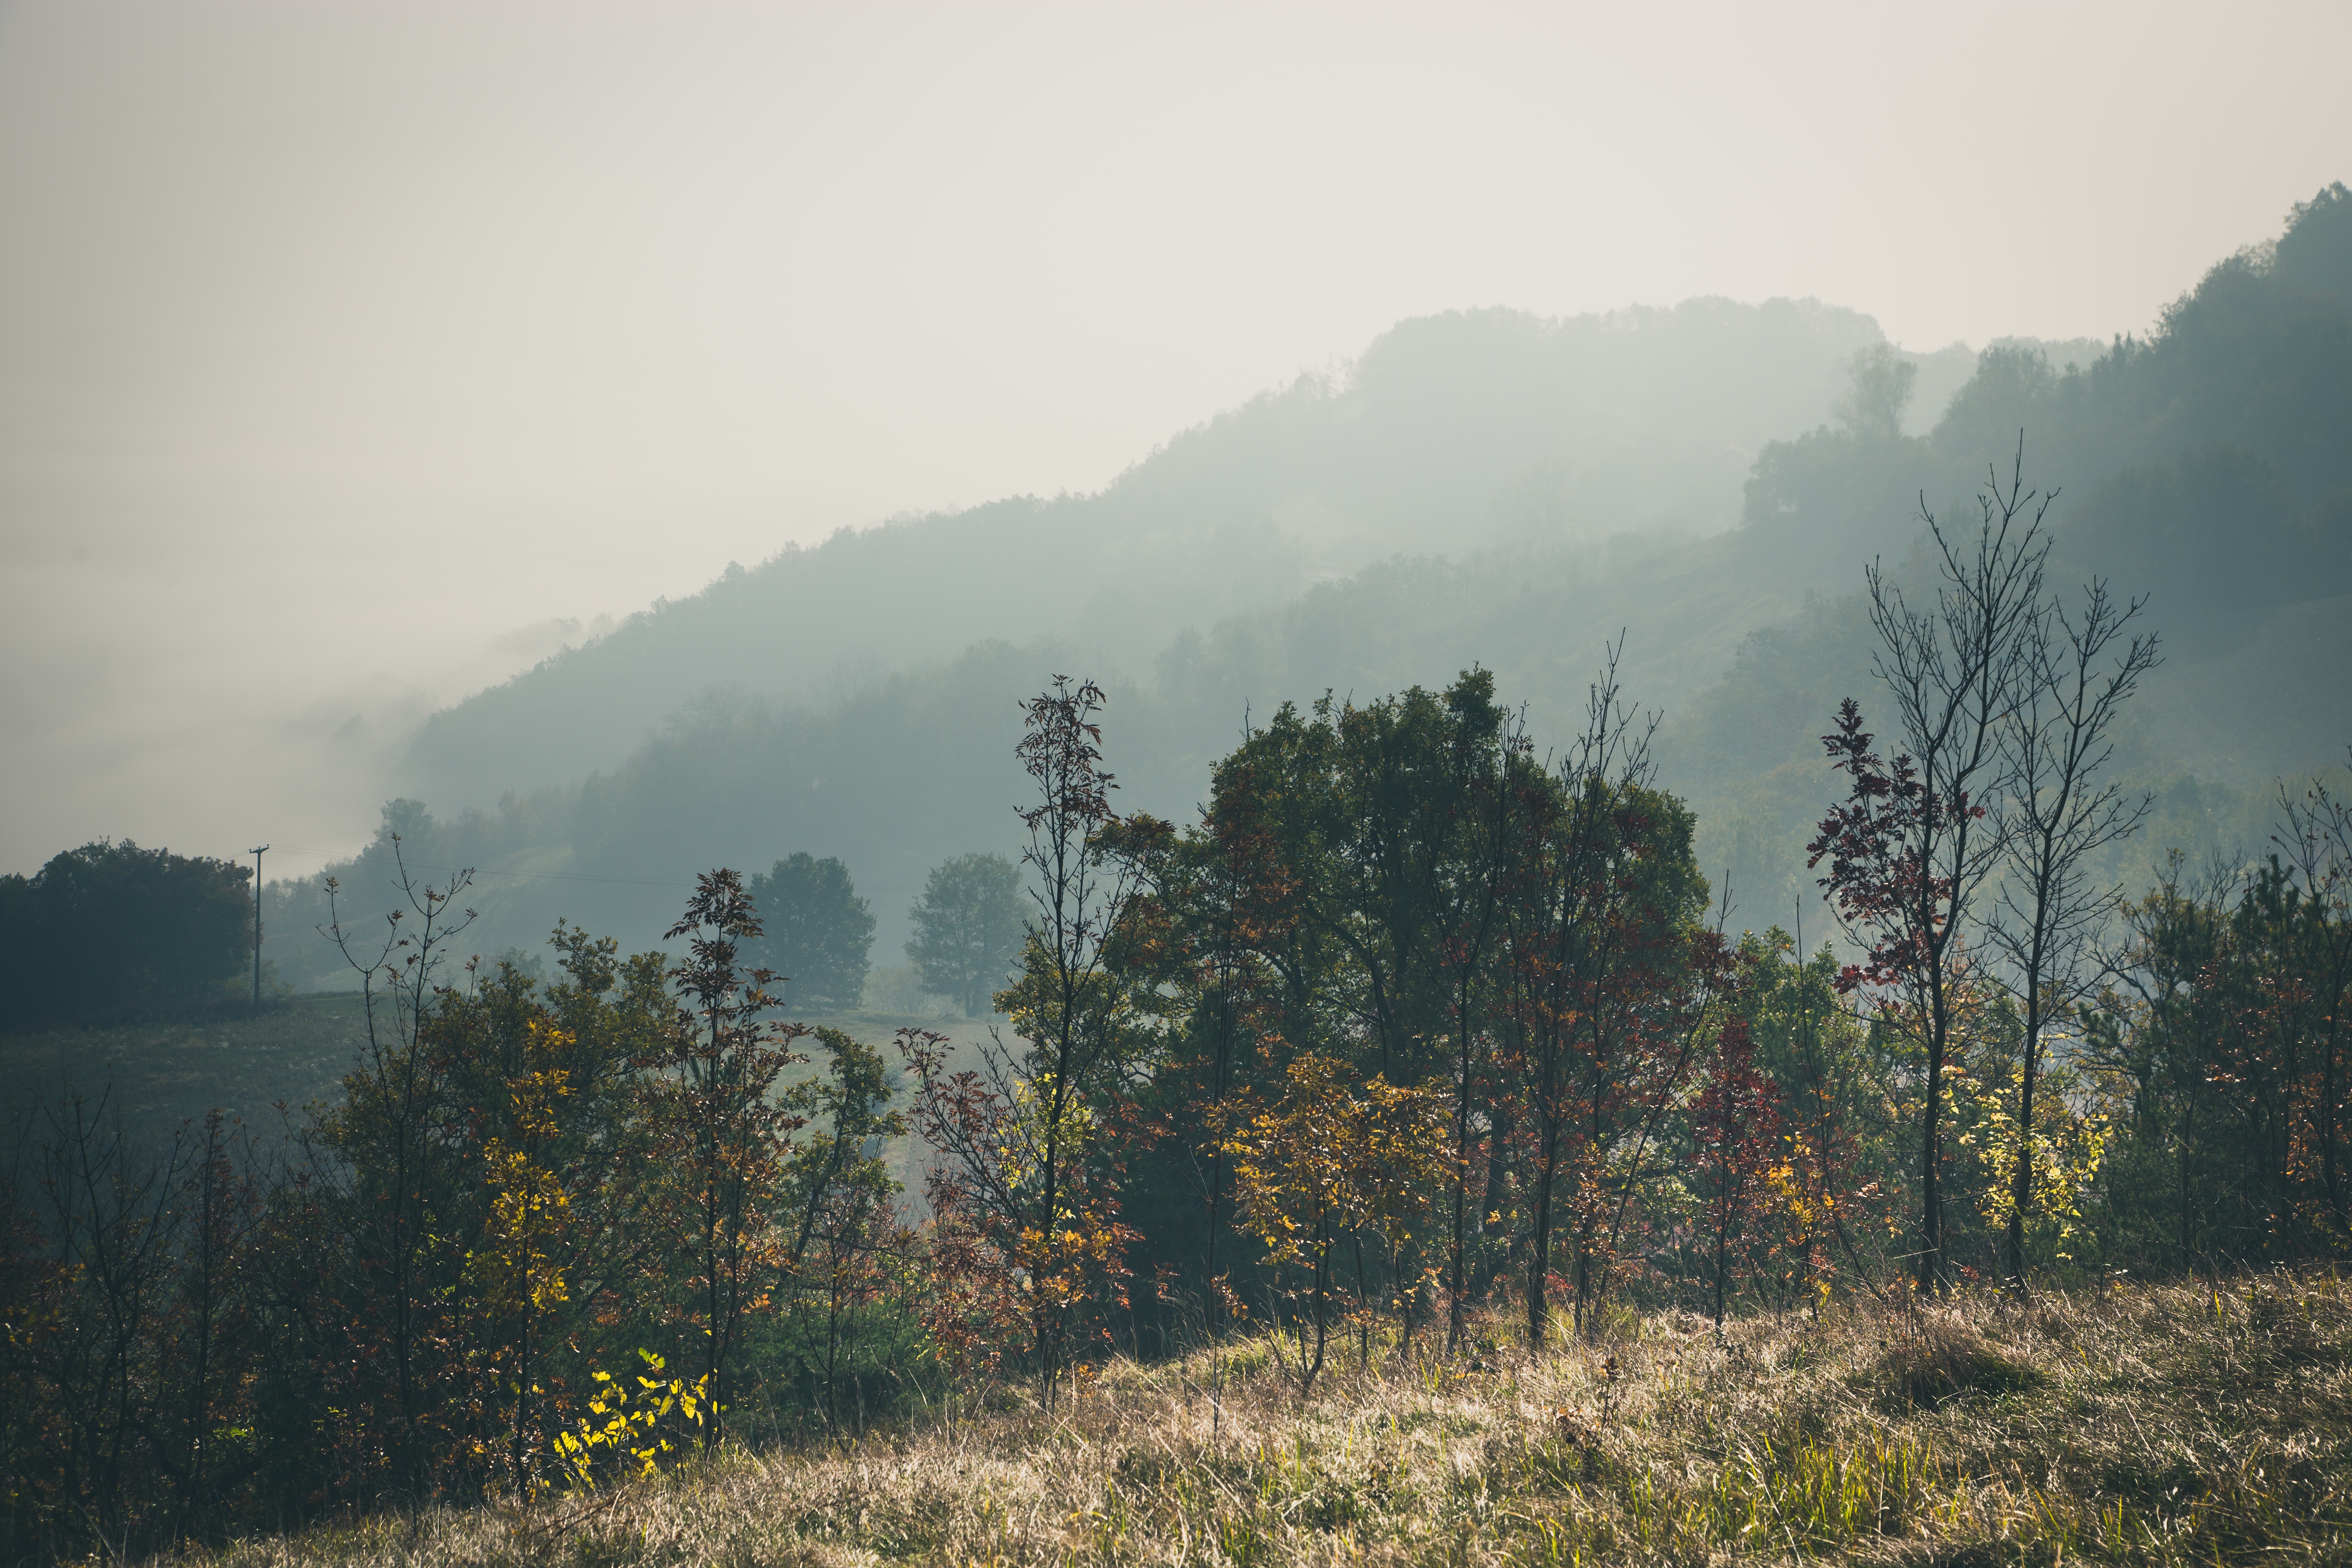
landscape, tree, nature, forest, wilderness, mountain, cloud, fog, mist, meadow, morning, hill, valley, mountain range, autumn, weather, ridge, plateau, habitat, rural area, natural environment, geographical feature, atmospheric phenomenon, mountainous landforms